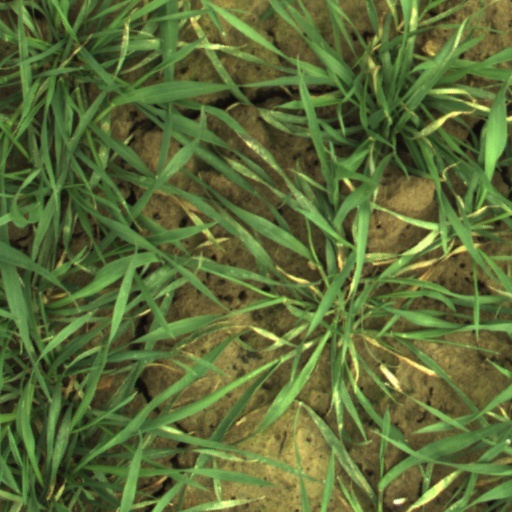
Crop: wheat